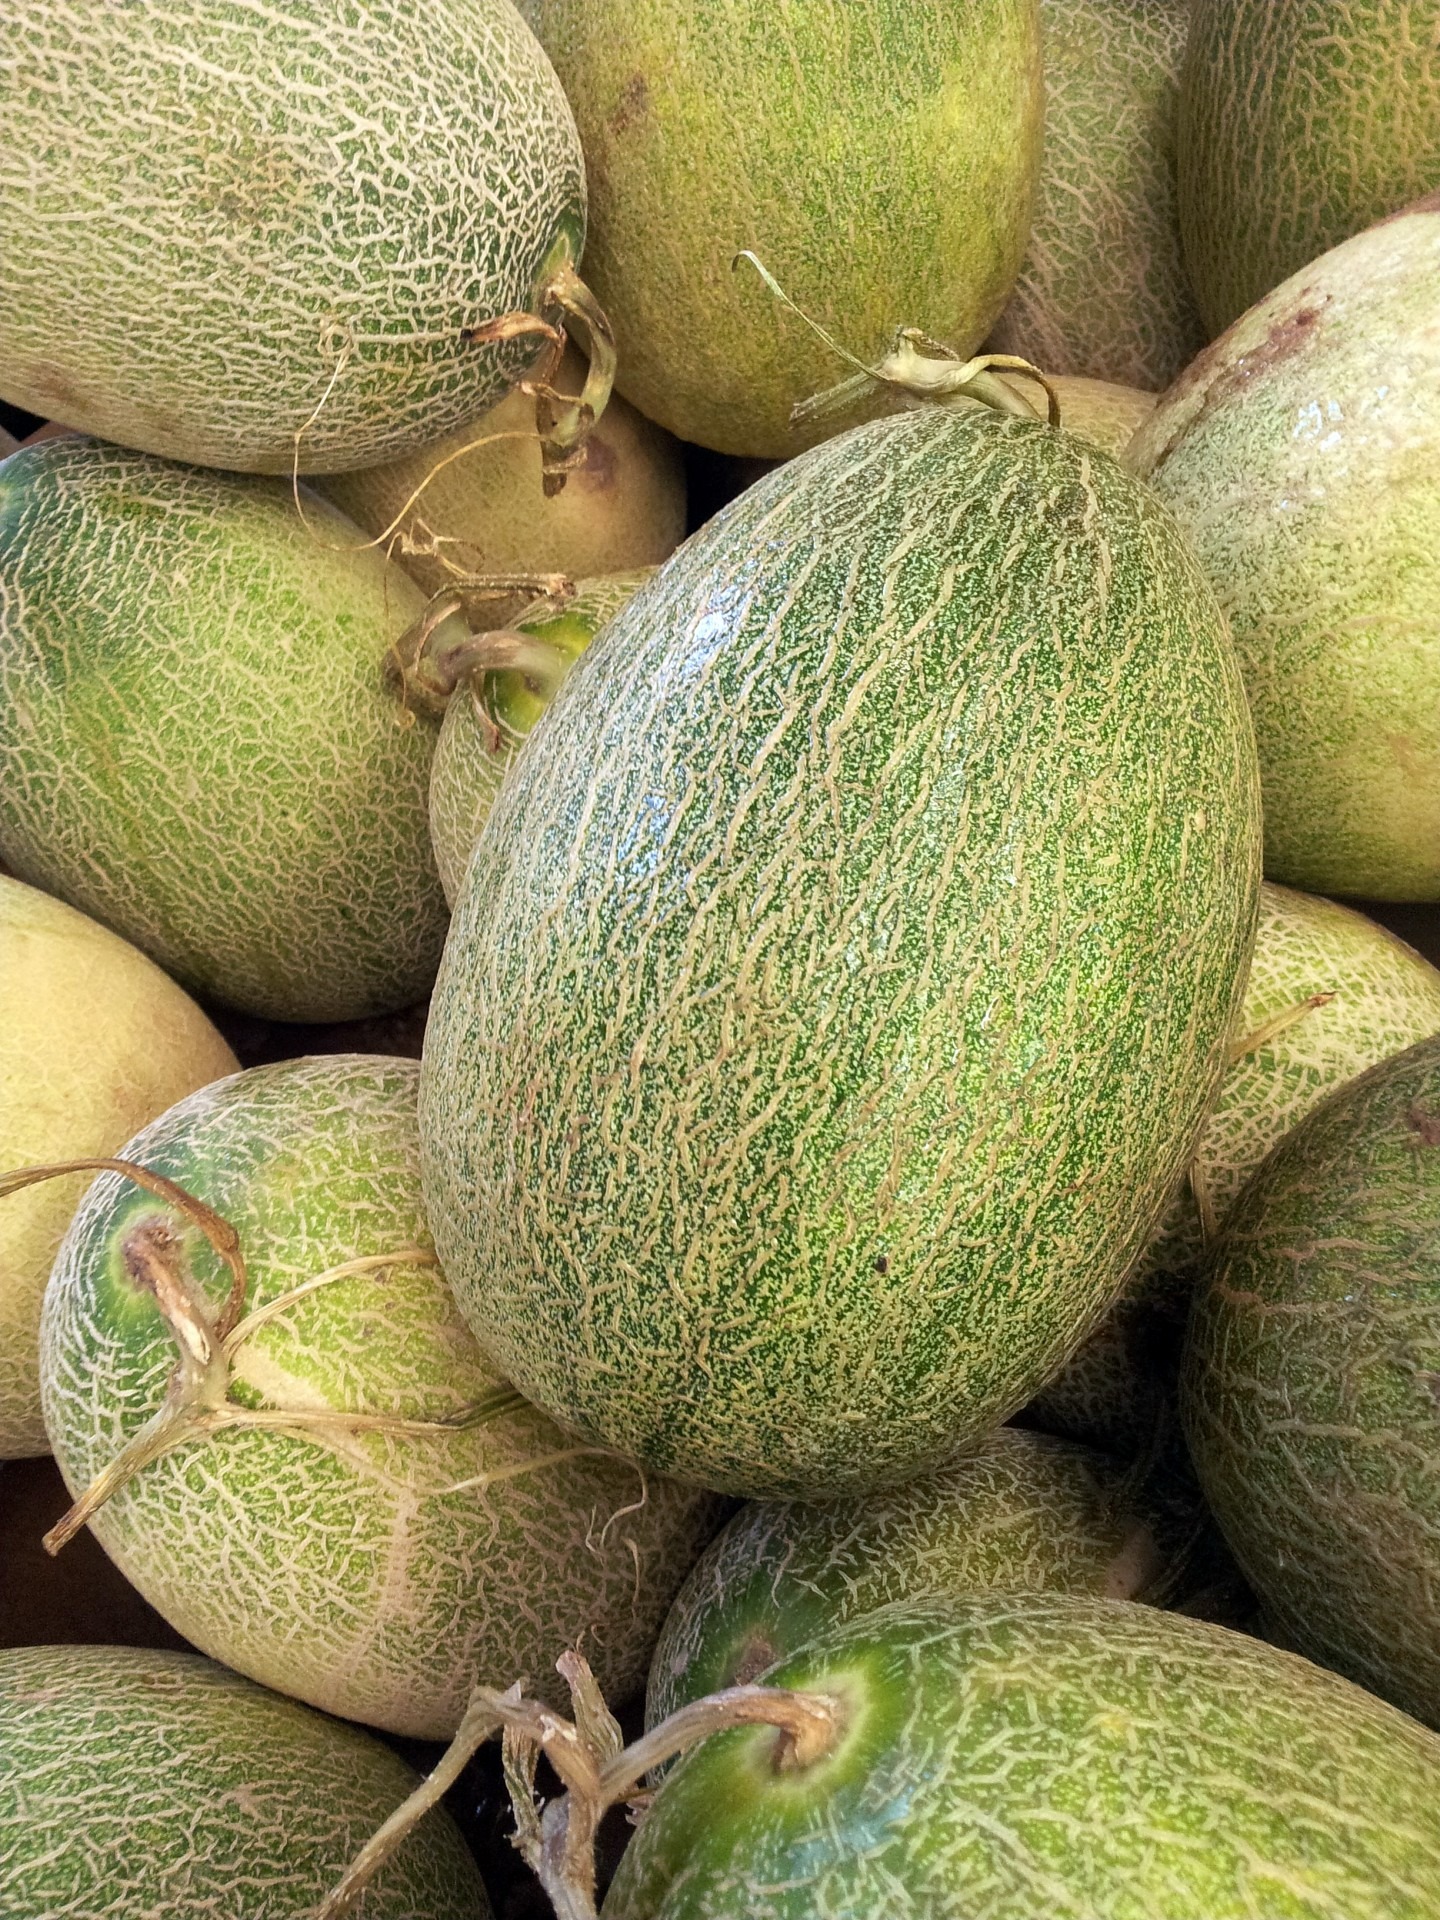
plant, fruit, ripe, pile, food, green, ingredient, produce, natural, fresh, agriculture, juicy, healthy, delicious, health, gourd, coconut, nutrition, tasty, vegetarian, raw, diet, organic, melon, honeydew, nutritious, flowering plant, muskmelon, land plant, cucumber gourd and melon family